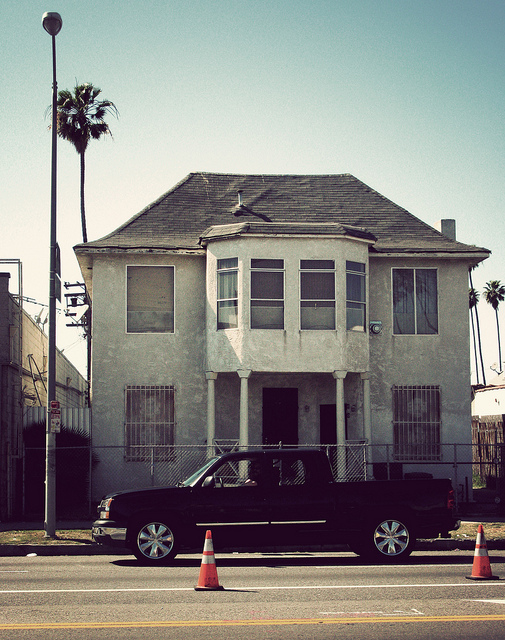
Black truck parked out in front of a white house.

A black pickup truck parked in front of an old house.

A truck that is parked in front of a house.

A truck sits in front of an older residential building.